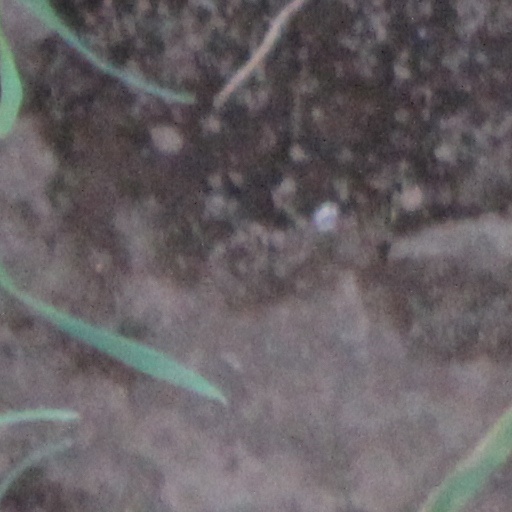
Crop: wheat